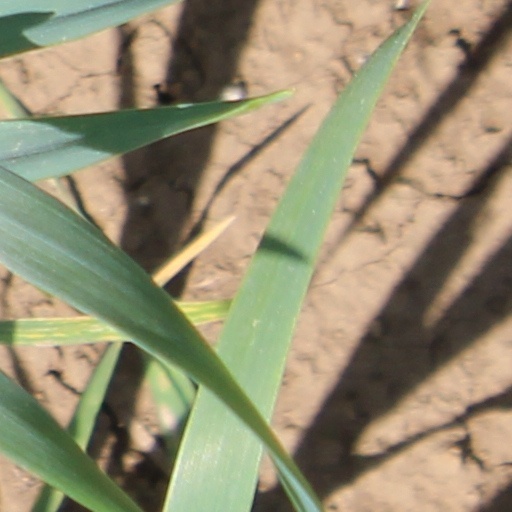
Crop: wheat